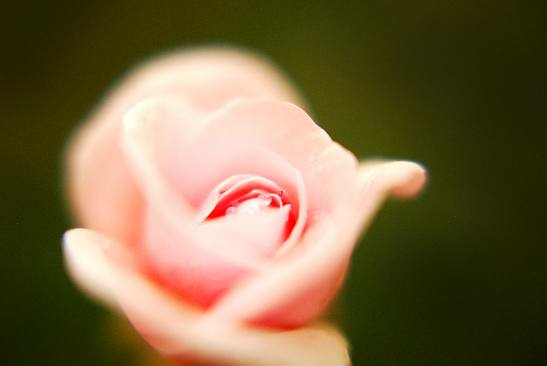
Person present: No